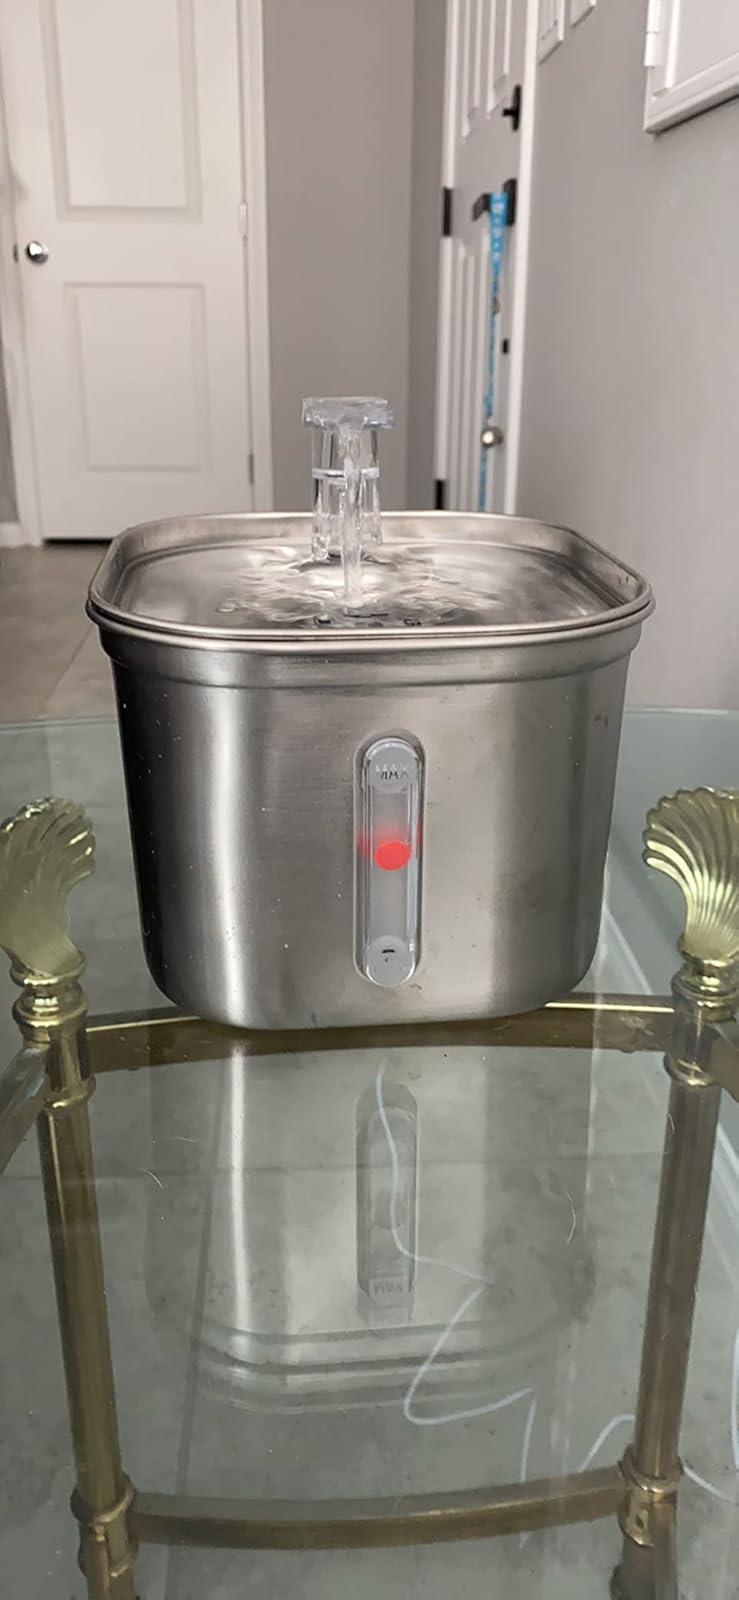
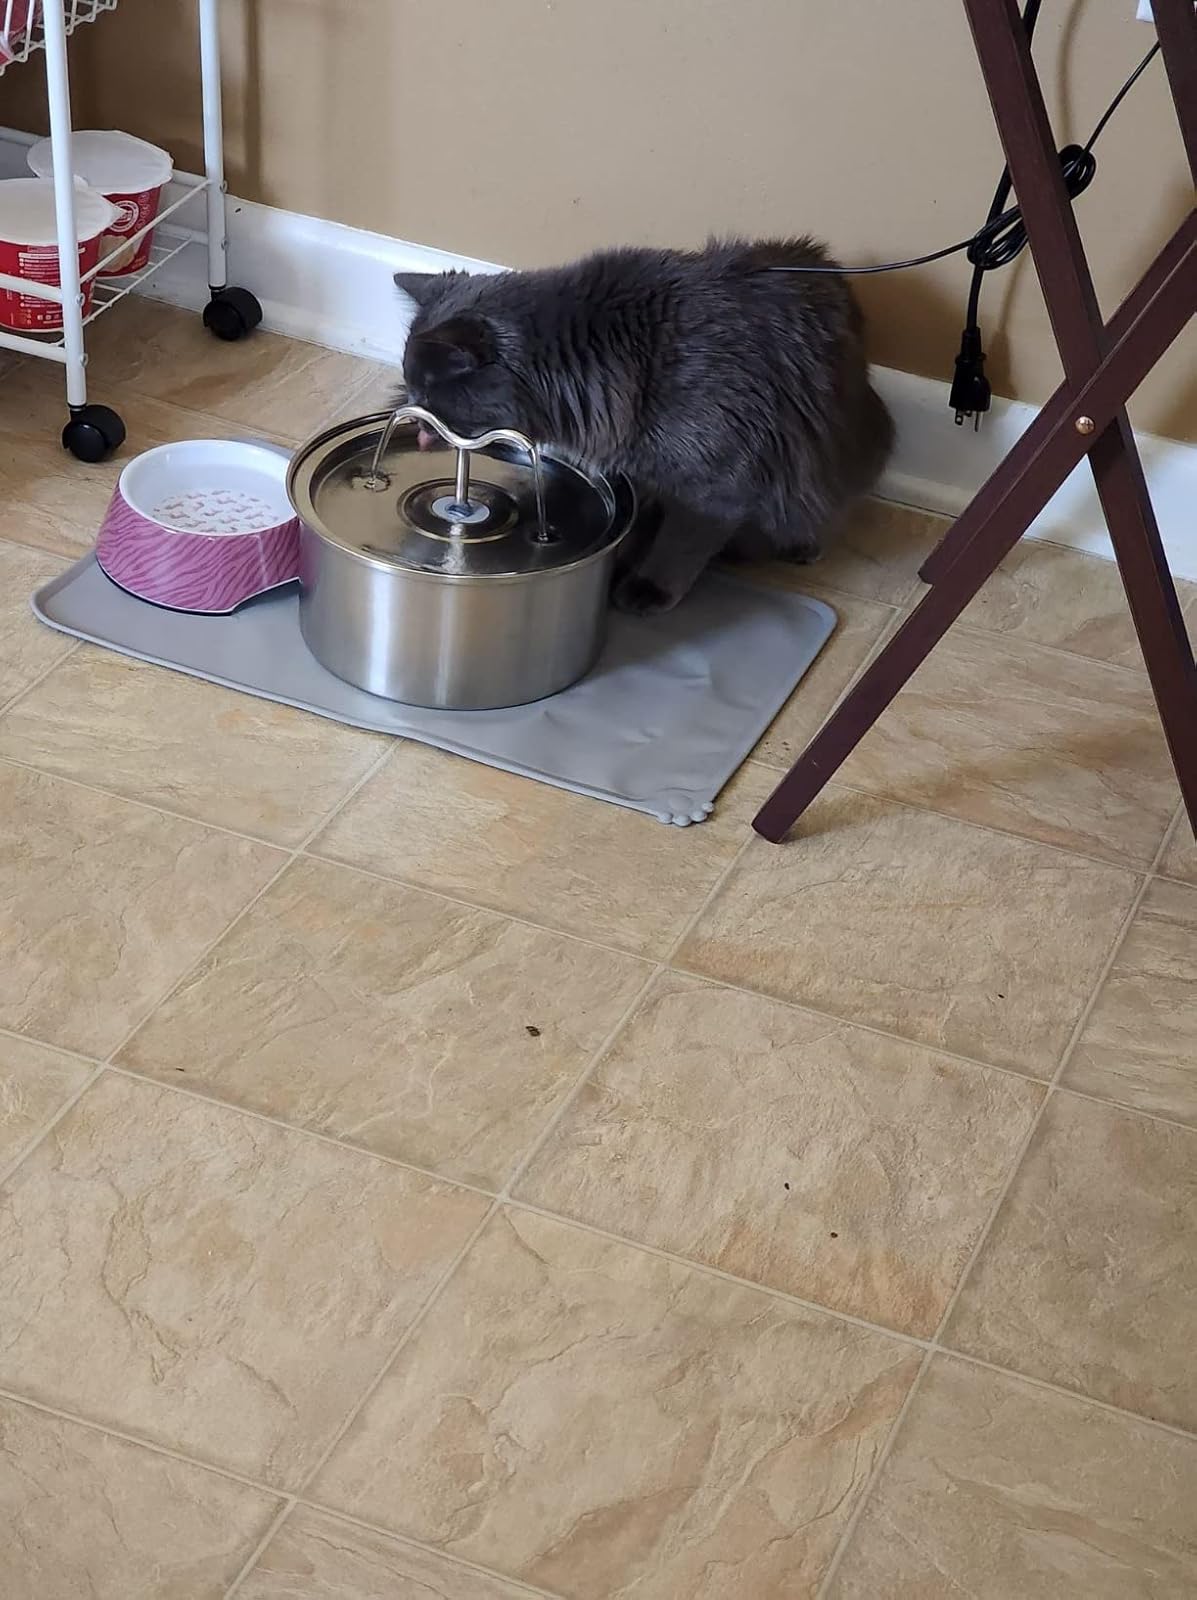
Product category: items_bowl
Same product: no